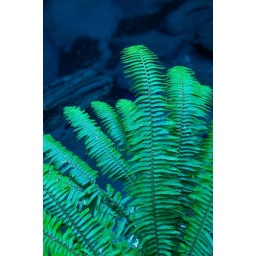
The face in the water